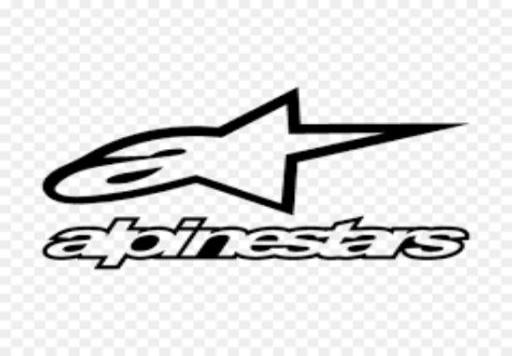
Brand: alpinestars-2
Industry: Clothes